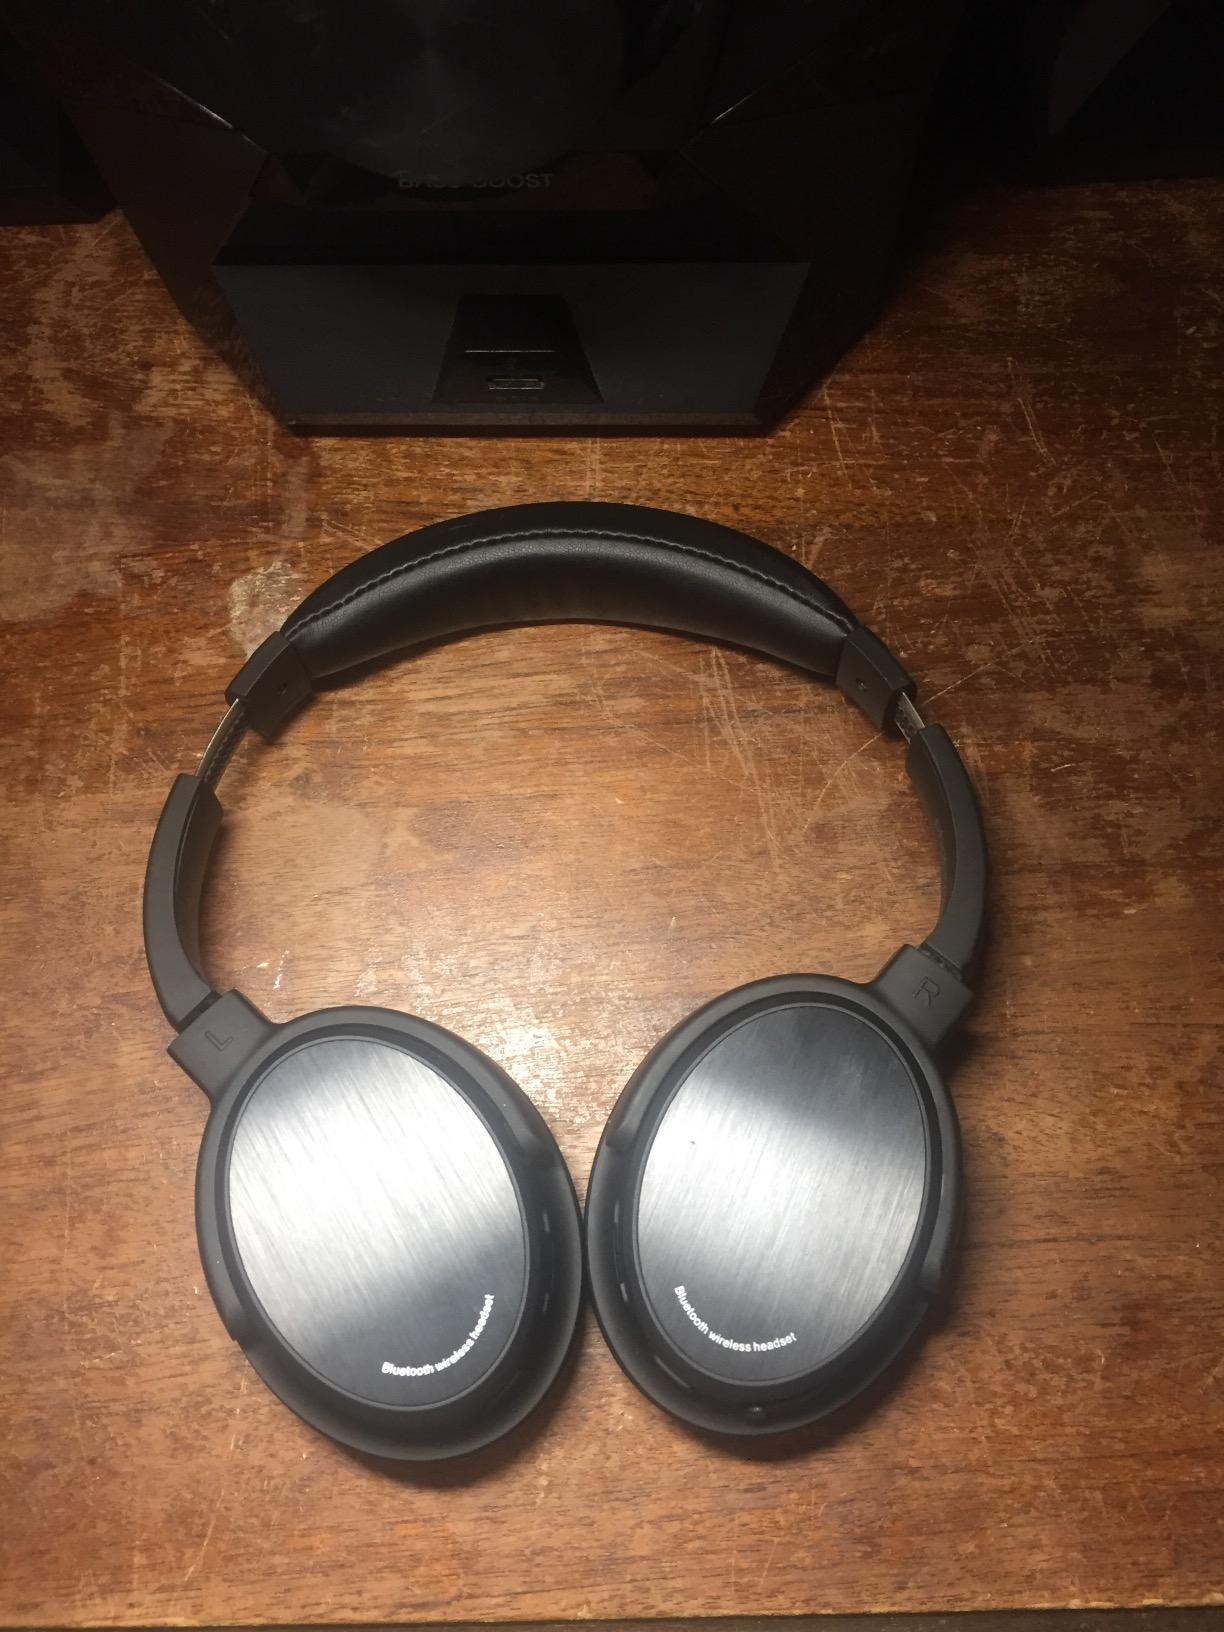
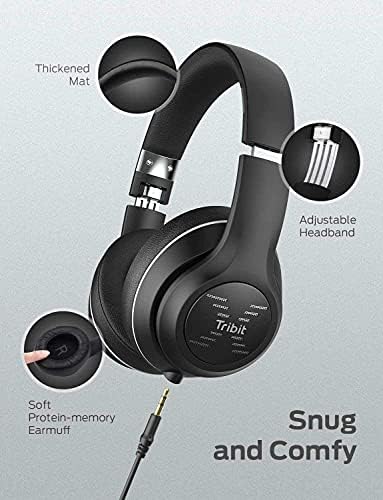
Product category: headphones
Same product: no